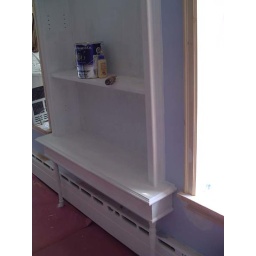
bookcase built into the wall in order to save floor space